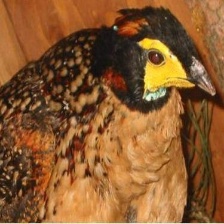
Species: CABOTS TRAGOPAN
Scientific name: TRAGOPAN CABOTI